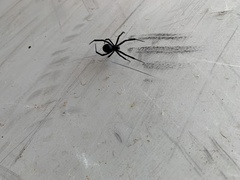
Species: Lactrodectus_hesperus